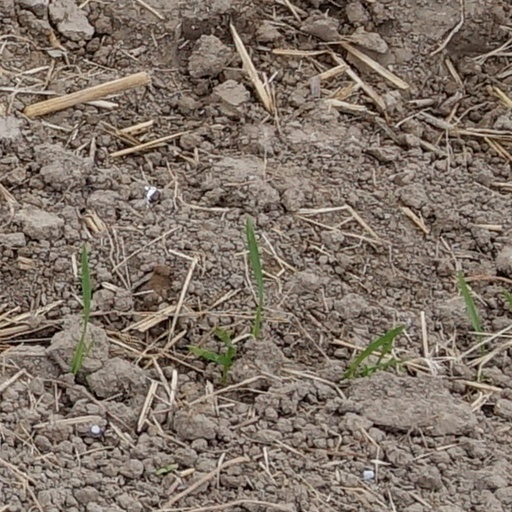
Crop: wheat